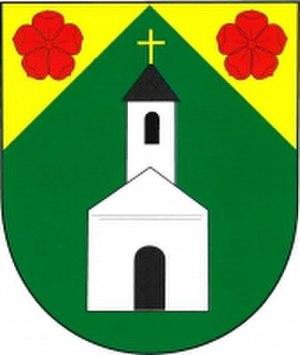
Lhotka est une commune du district de Přerov, dans la région d'Olomouc, en République tchèque. Sa population s'élevait à 65 habitants en 2018.